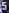
Number: 5